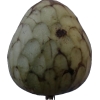
Label: cherimoya